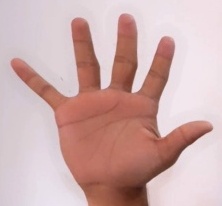
ASL sign: 5